Hans Weijs

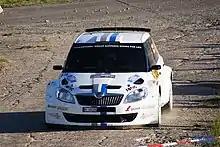

Hans Weijs Jr. (born 19 December 1986) is a Dutch rally driver. He has won two rounds of the Junior World Rally Championship, finishing runner-up in the standings in 2010.